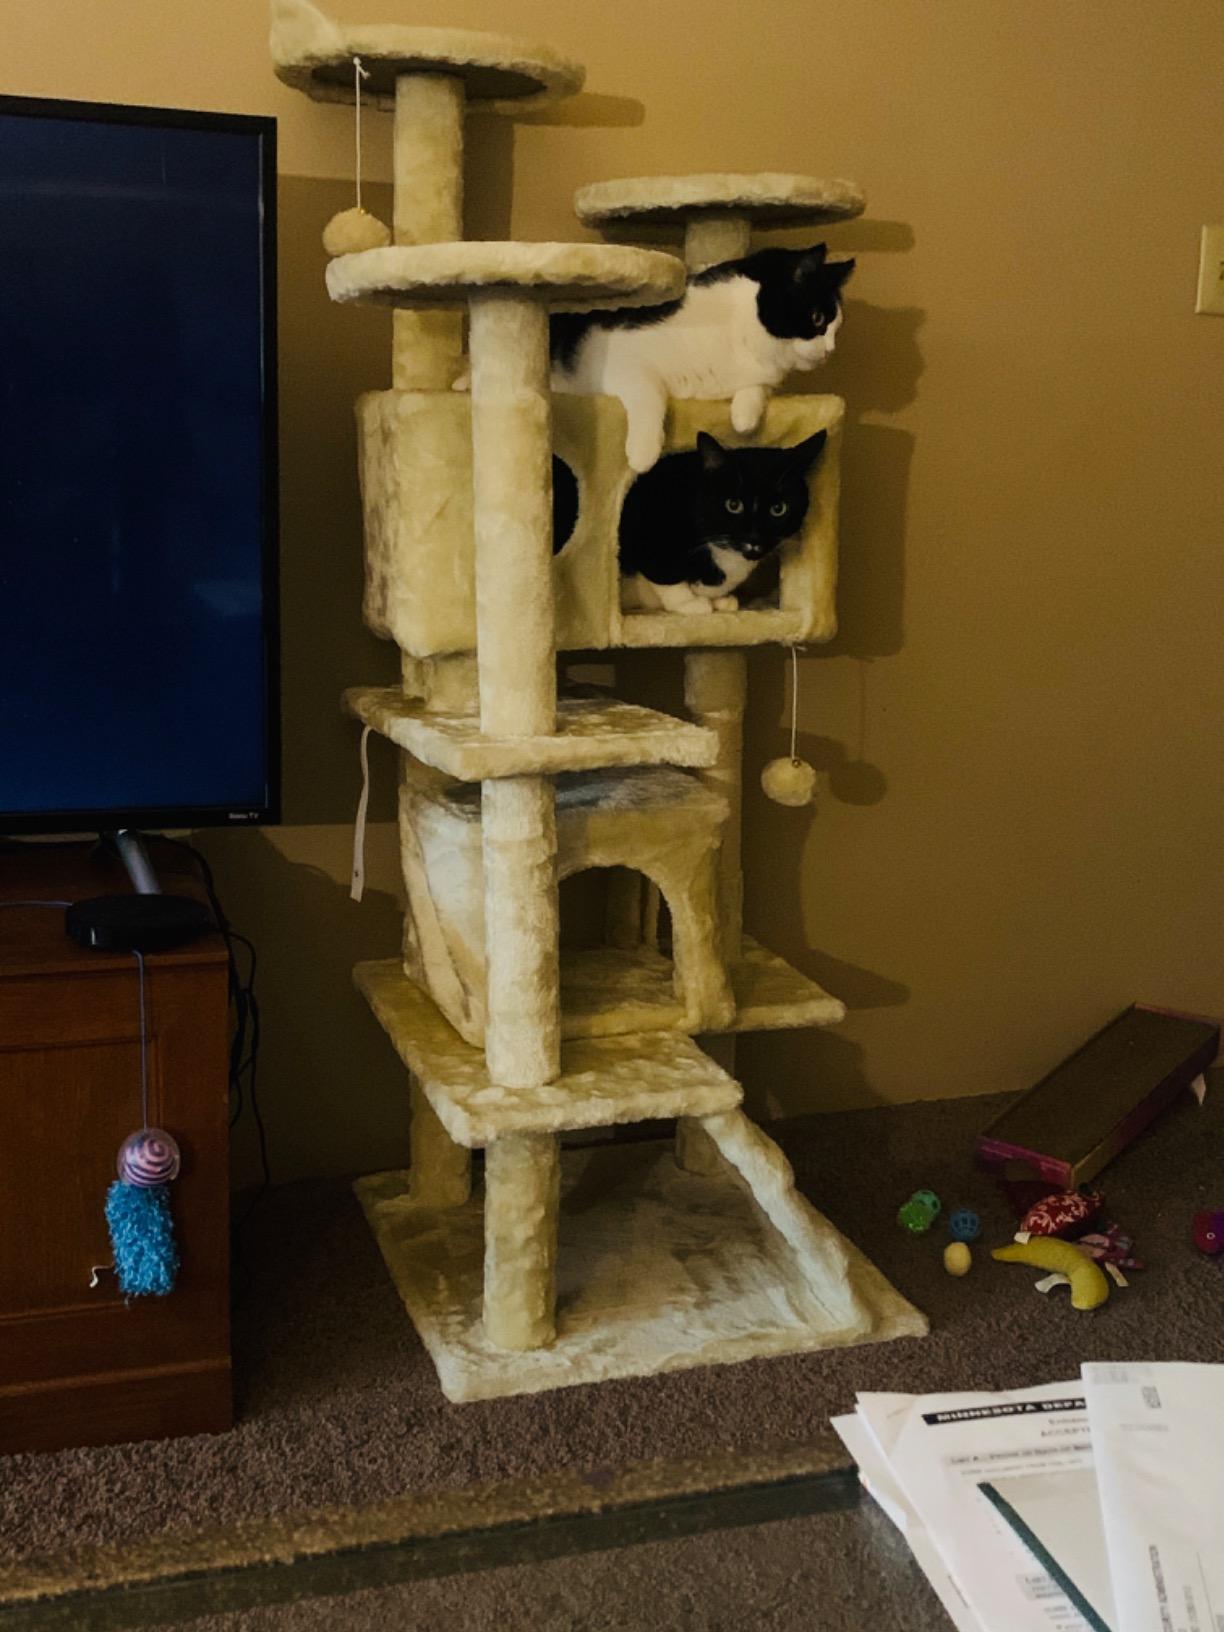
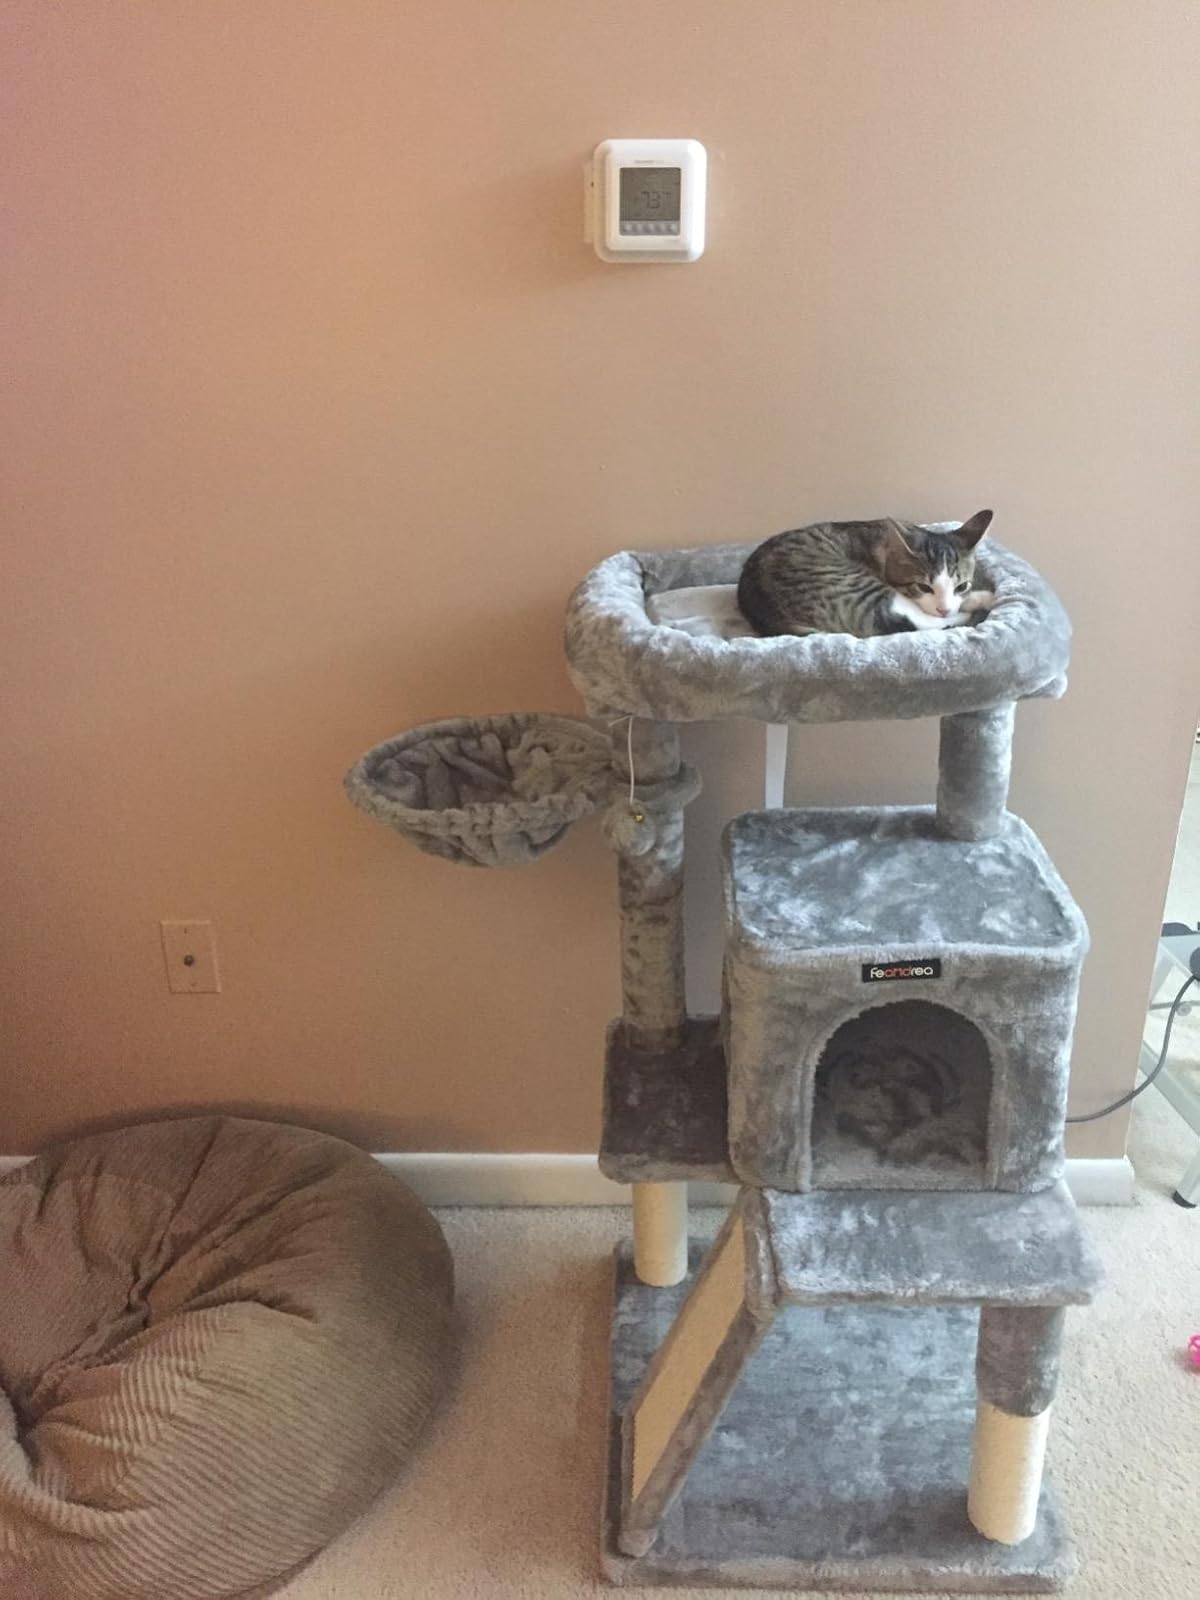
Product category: items_cat tree
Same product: no